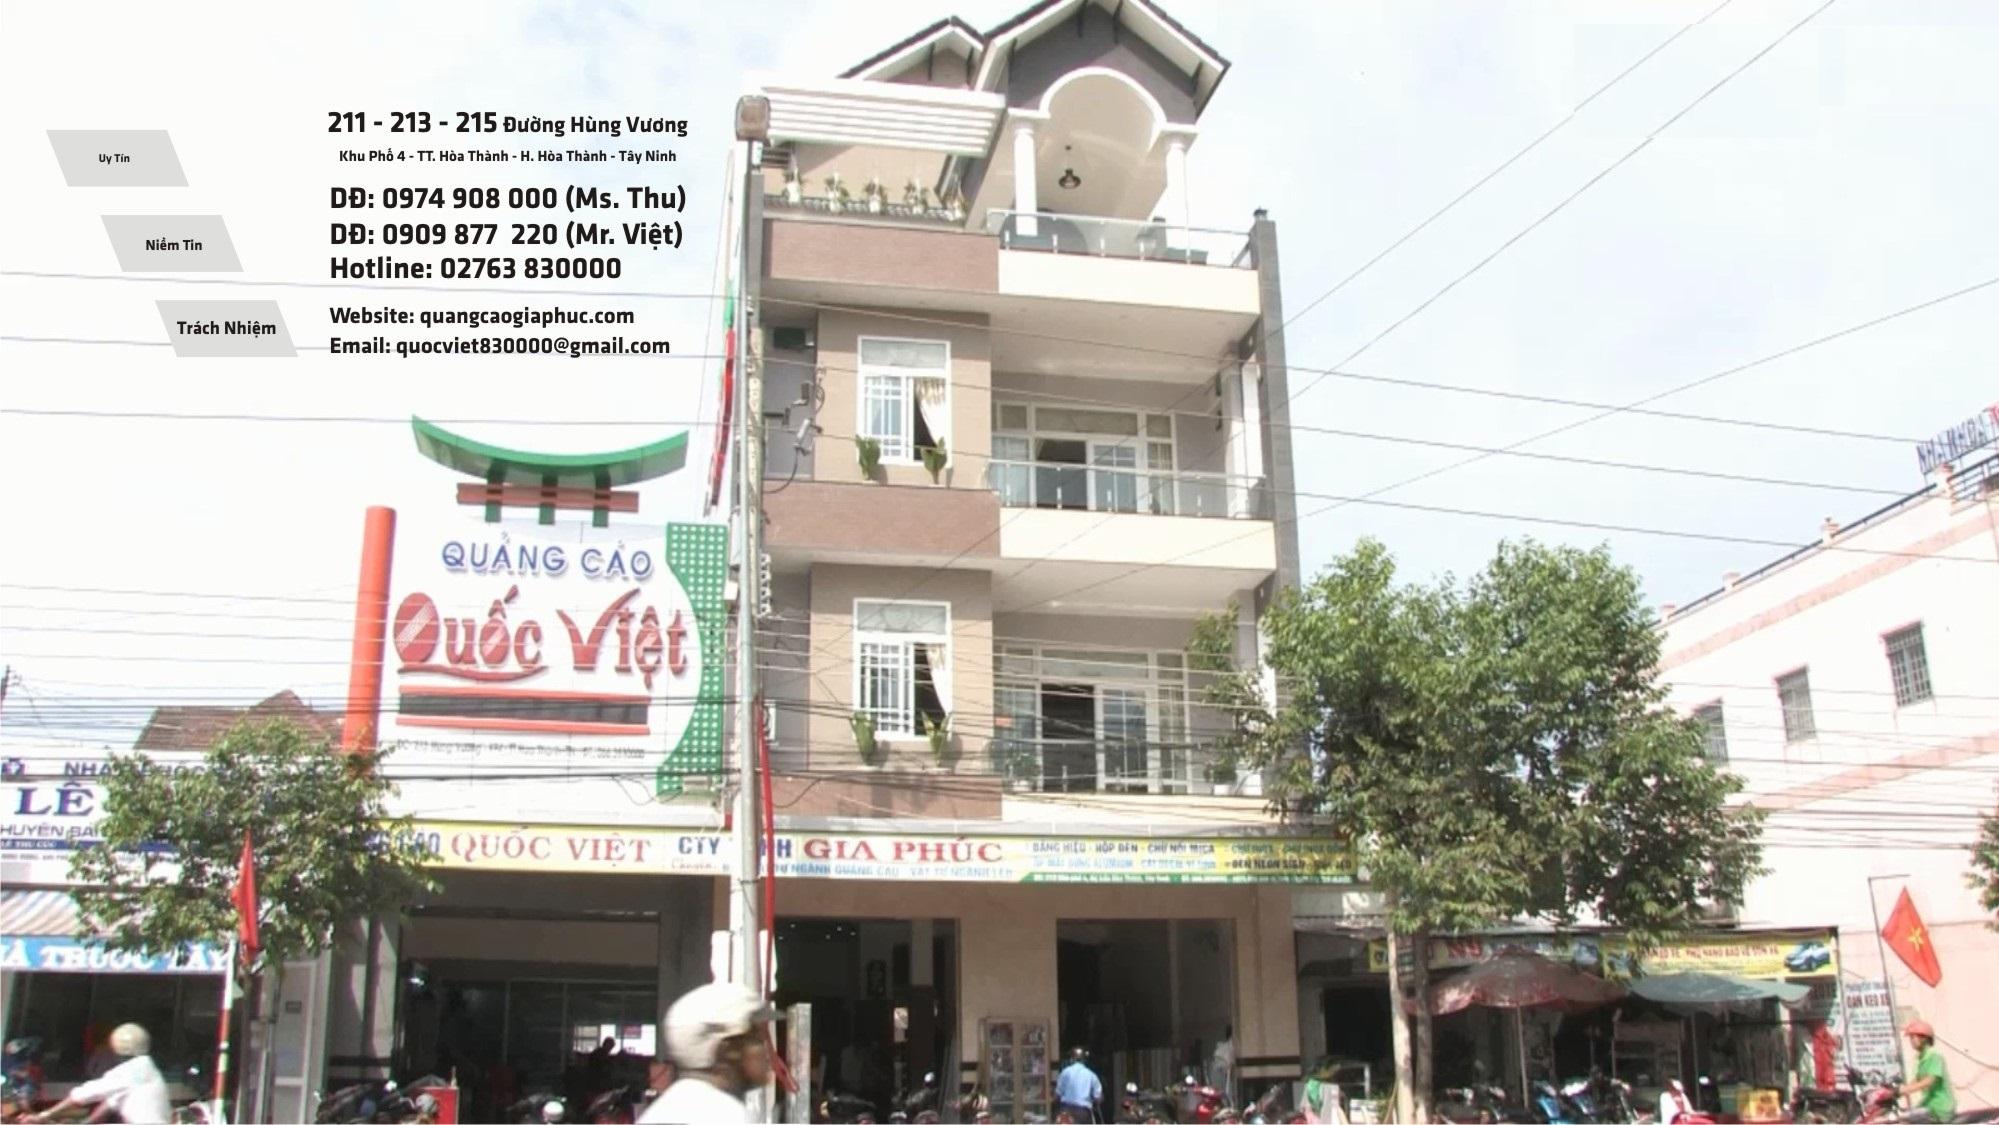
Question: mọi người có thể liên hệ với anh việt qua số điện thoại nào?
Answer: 0909877220